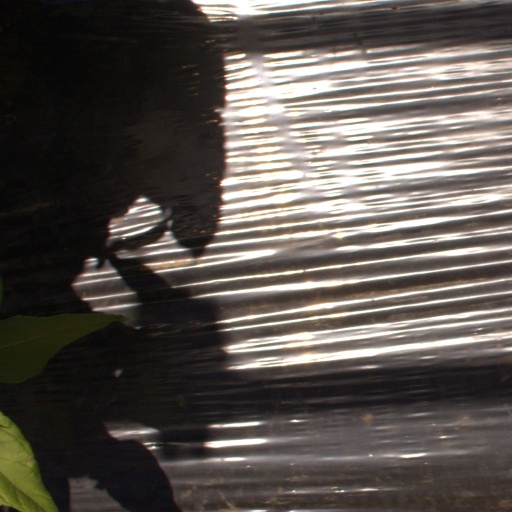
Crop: Jerusalem artichoke